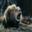
Label: lion